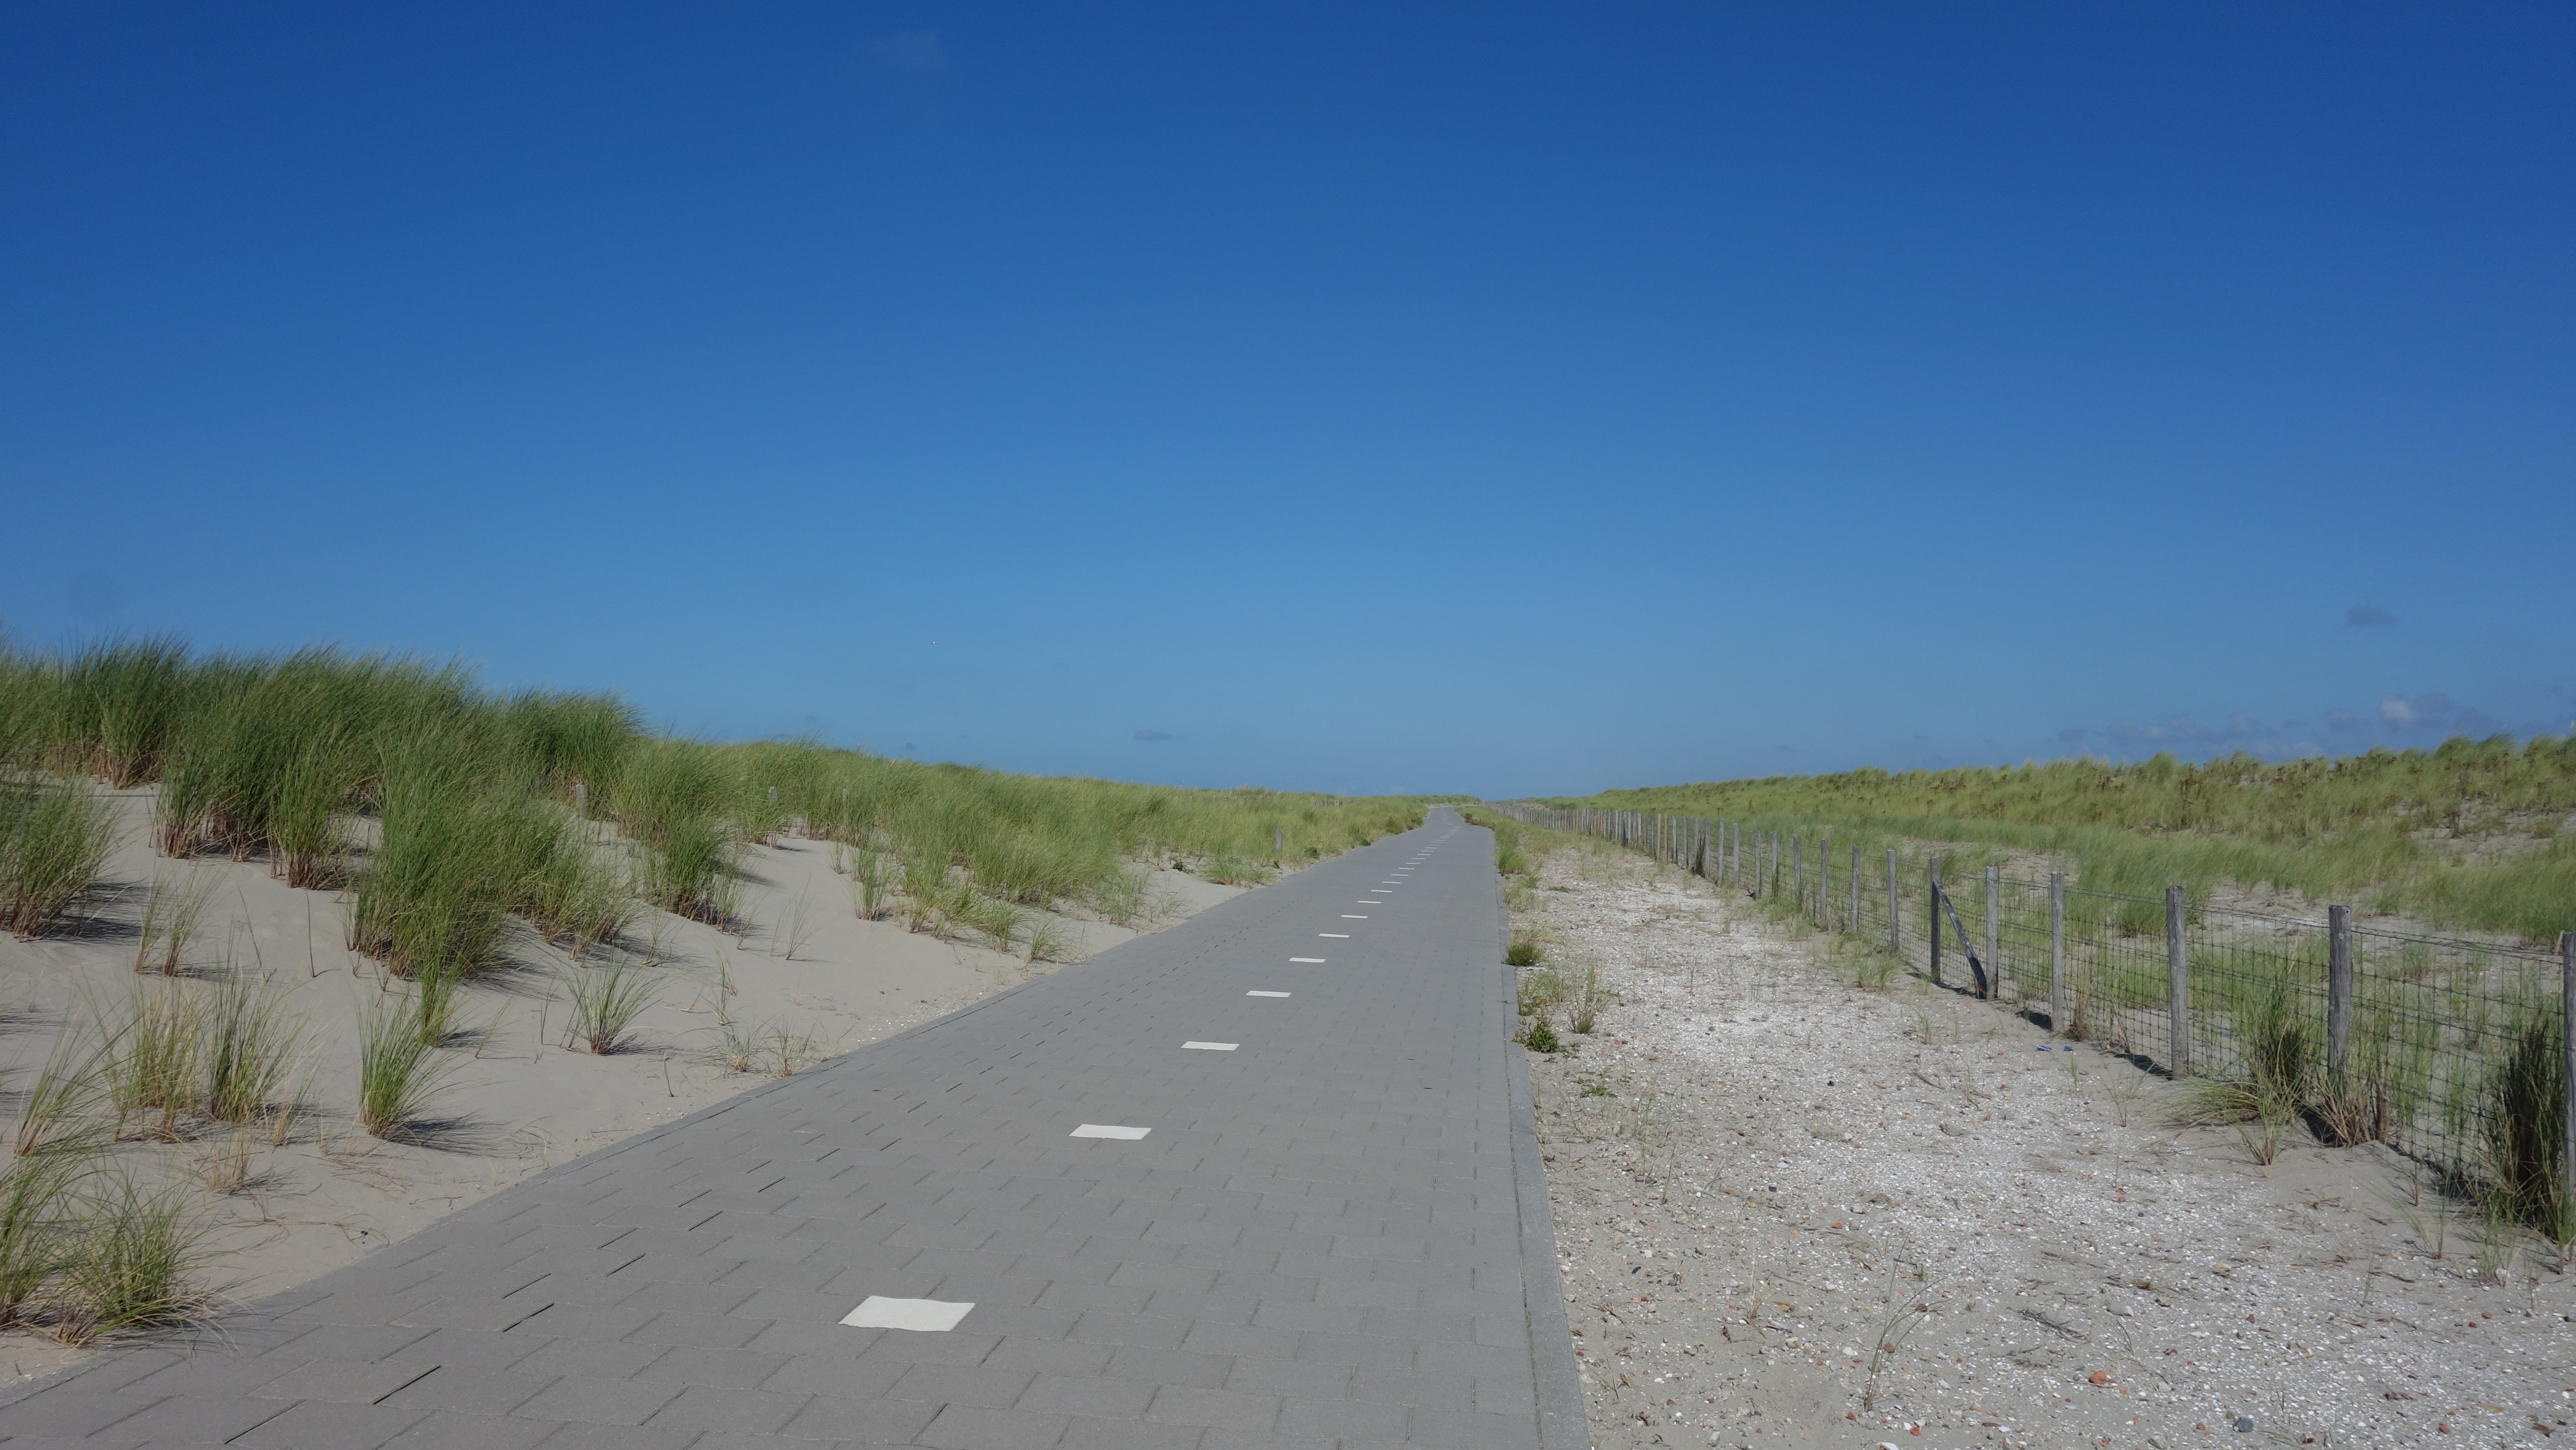
landscape, coast, nature, path, road, trail, highway, dirt road, space, holiday, bike path, dunes, netherlands, infrastructure, plateau, monster, ecosystem, westland, natural environment